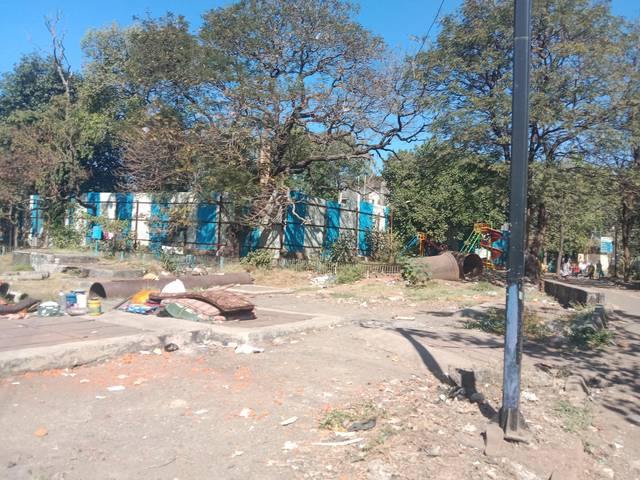
Region: India
Coordinates: 19.092, 72.903